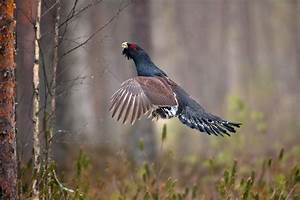
Label: chicken